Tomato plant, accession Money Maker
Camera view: bottom (45 deg); turntable rotation: 90 degrees
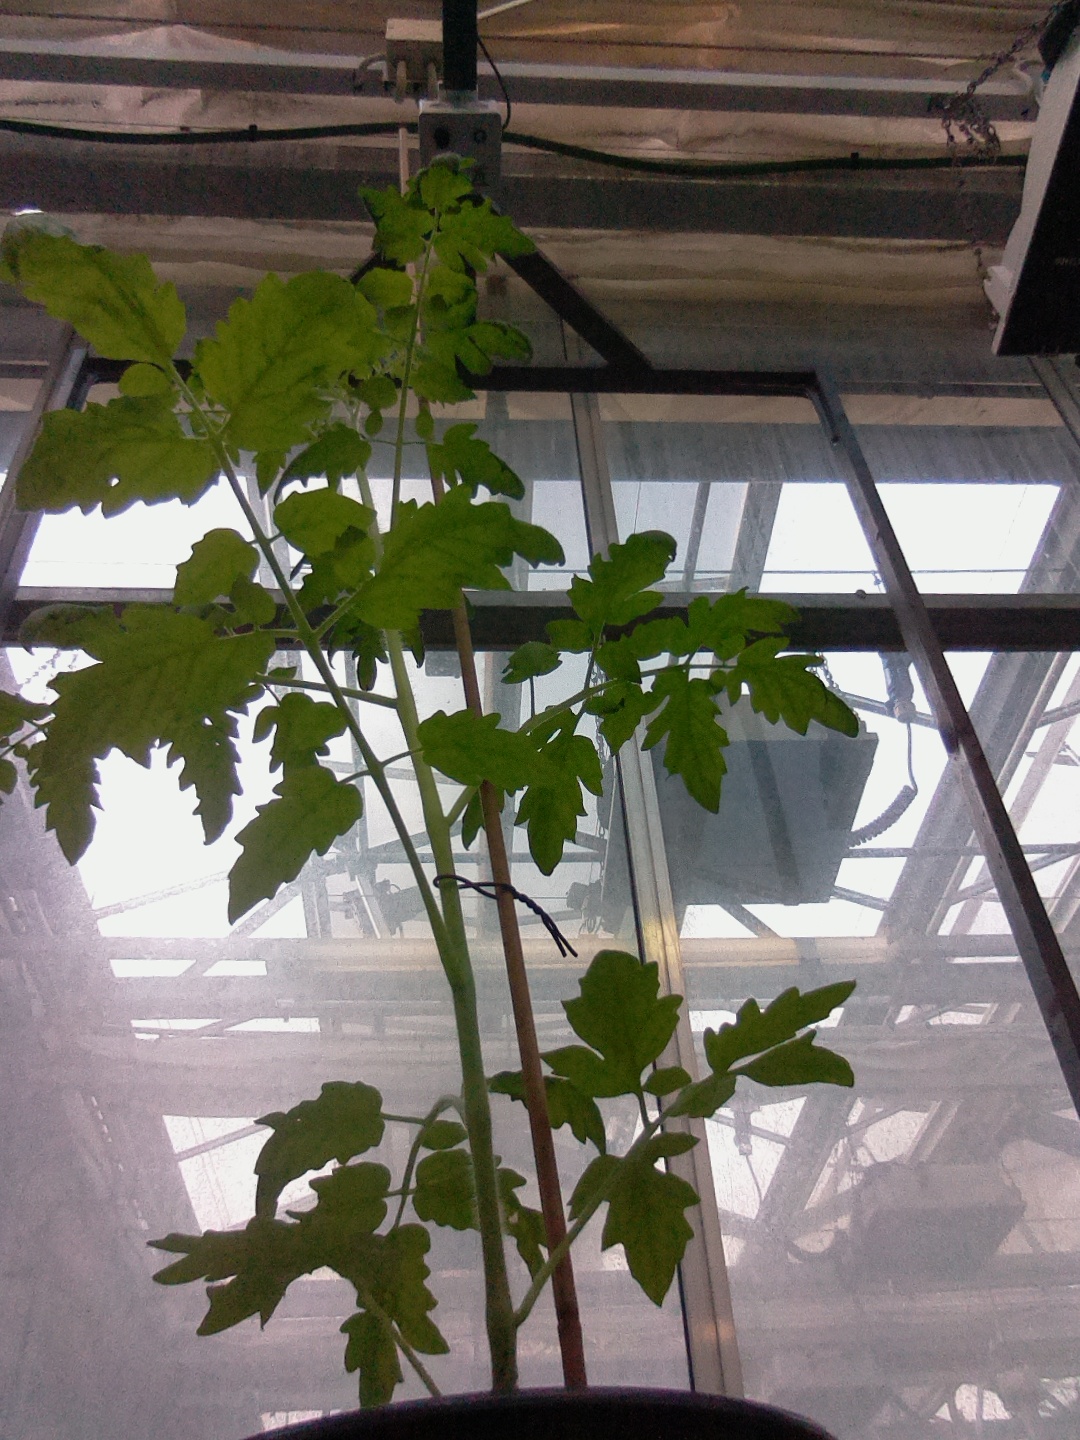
BBCH growth stage 15: 10 of true leaves visible